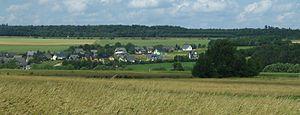
Niedersohren est une municipalité du Verbandsgemeinde Kirchberg, dans l'arrondissement de Rhin-Hunsrück, en Rhénanie-Palatinat, dans l'ouest de l'Allemagne.